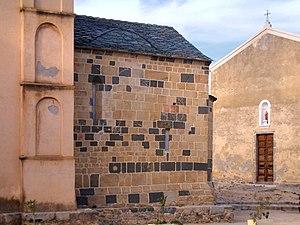
Santa-Reparata-di-Balagna est une commune française située dans la circonscription départementale de la Haute-Corse et le territoire de la collectivité de Corse. Le village appartient à la piève d'Aregno, en Balagne.